William Stubbs

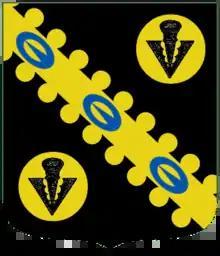
Arms: Sable on a bend nebuly Or between two bezants each charged with a pheon also Sable three buckles Proper.

William Stubbs (21 June 182522 April 1901) was an English historian and Anglican bishop. He was Regius Professor of Modern History at the University of Oxford between 1866 and 1884. He was Bishop of Chester from 1884 to 1889 and Bishop of Oxford from 1889 to 1901.